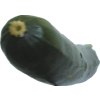
Label: dark_zucchini